Food warmer

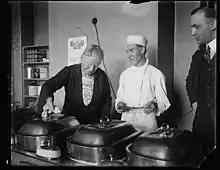
A steam table

In restaurants and hotels they may operate the same way, but on a larger scale. Buffets commonly use large, stainless steel containers with a sterno fuel source. Restaurants also use steam tables to keep multiple vessels warm at once. These have a large, shallow body of water that is kept at a certain temperature with pans of food placed on top, typically rectangle stainless steel. East Asia in particular uses steam tables in restaurants, and notably, portable ones to keep bamboo steamers containing dim sum dishes hot.